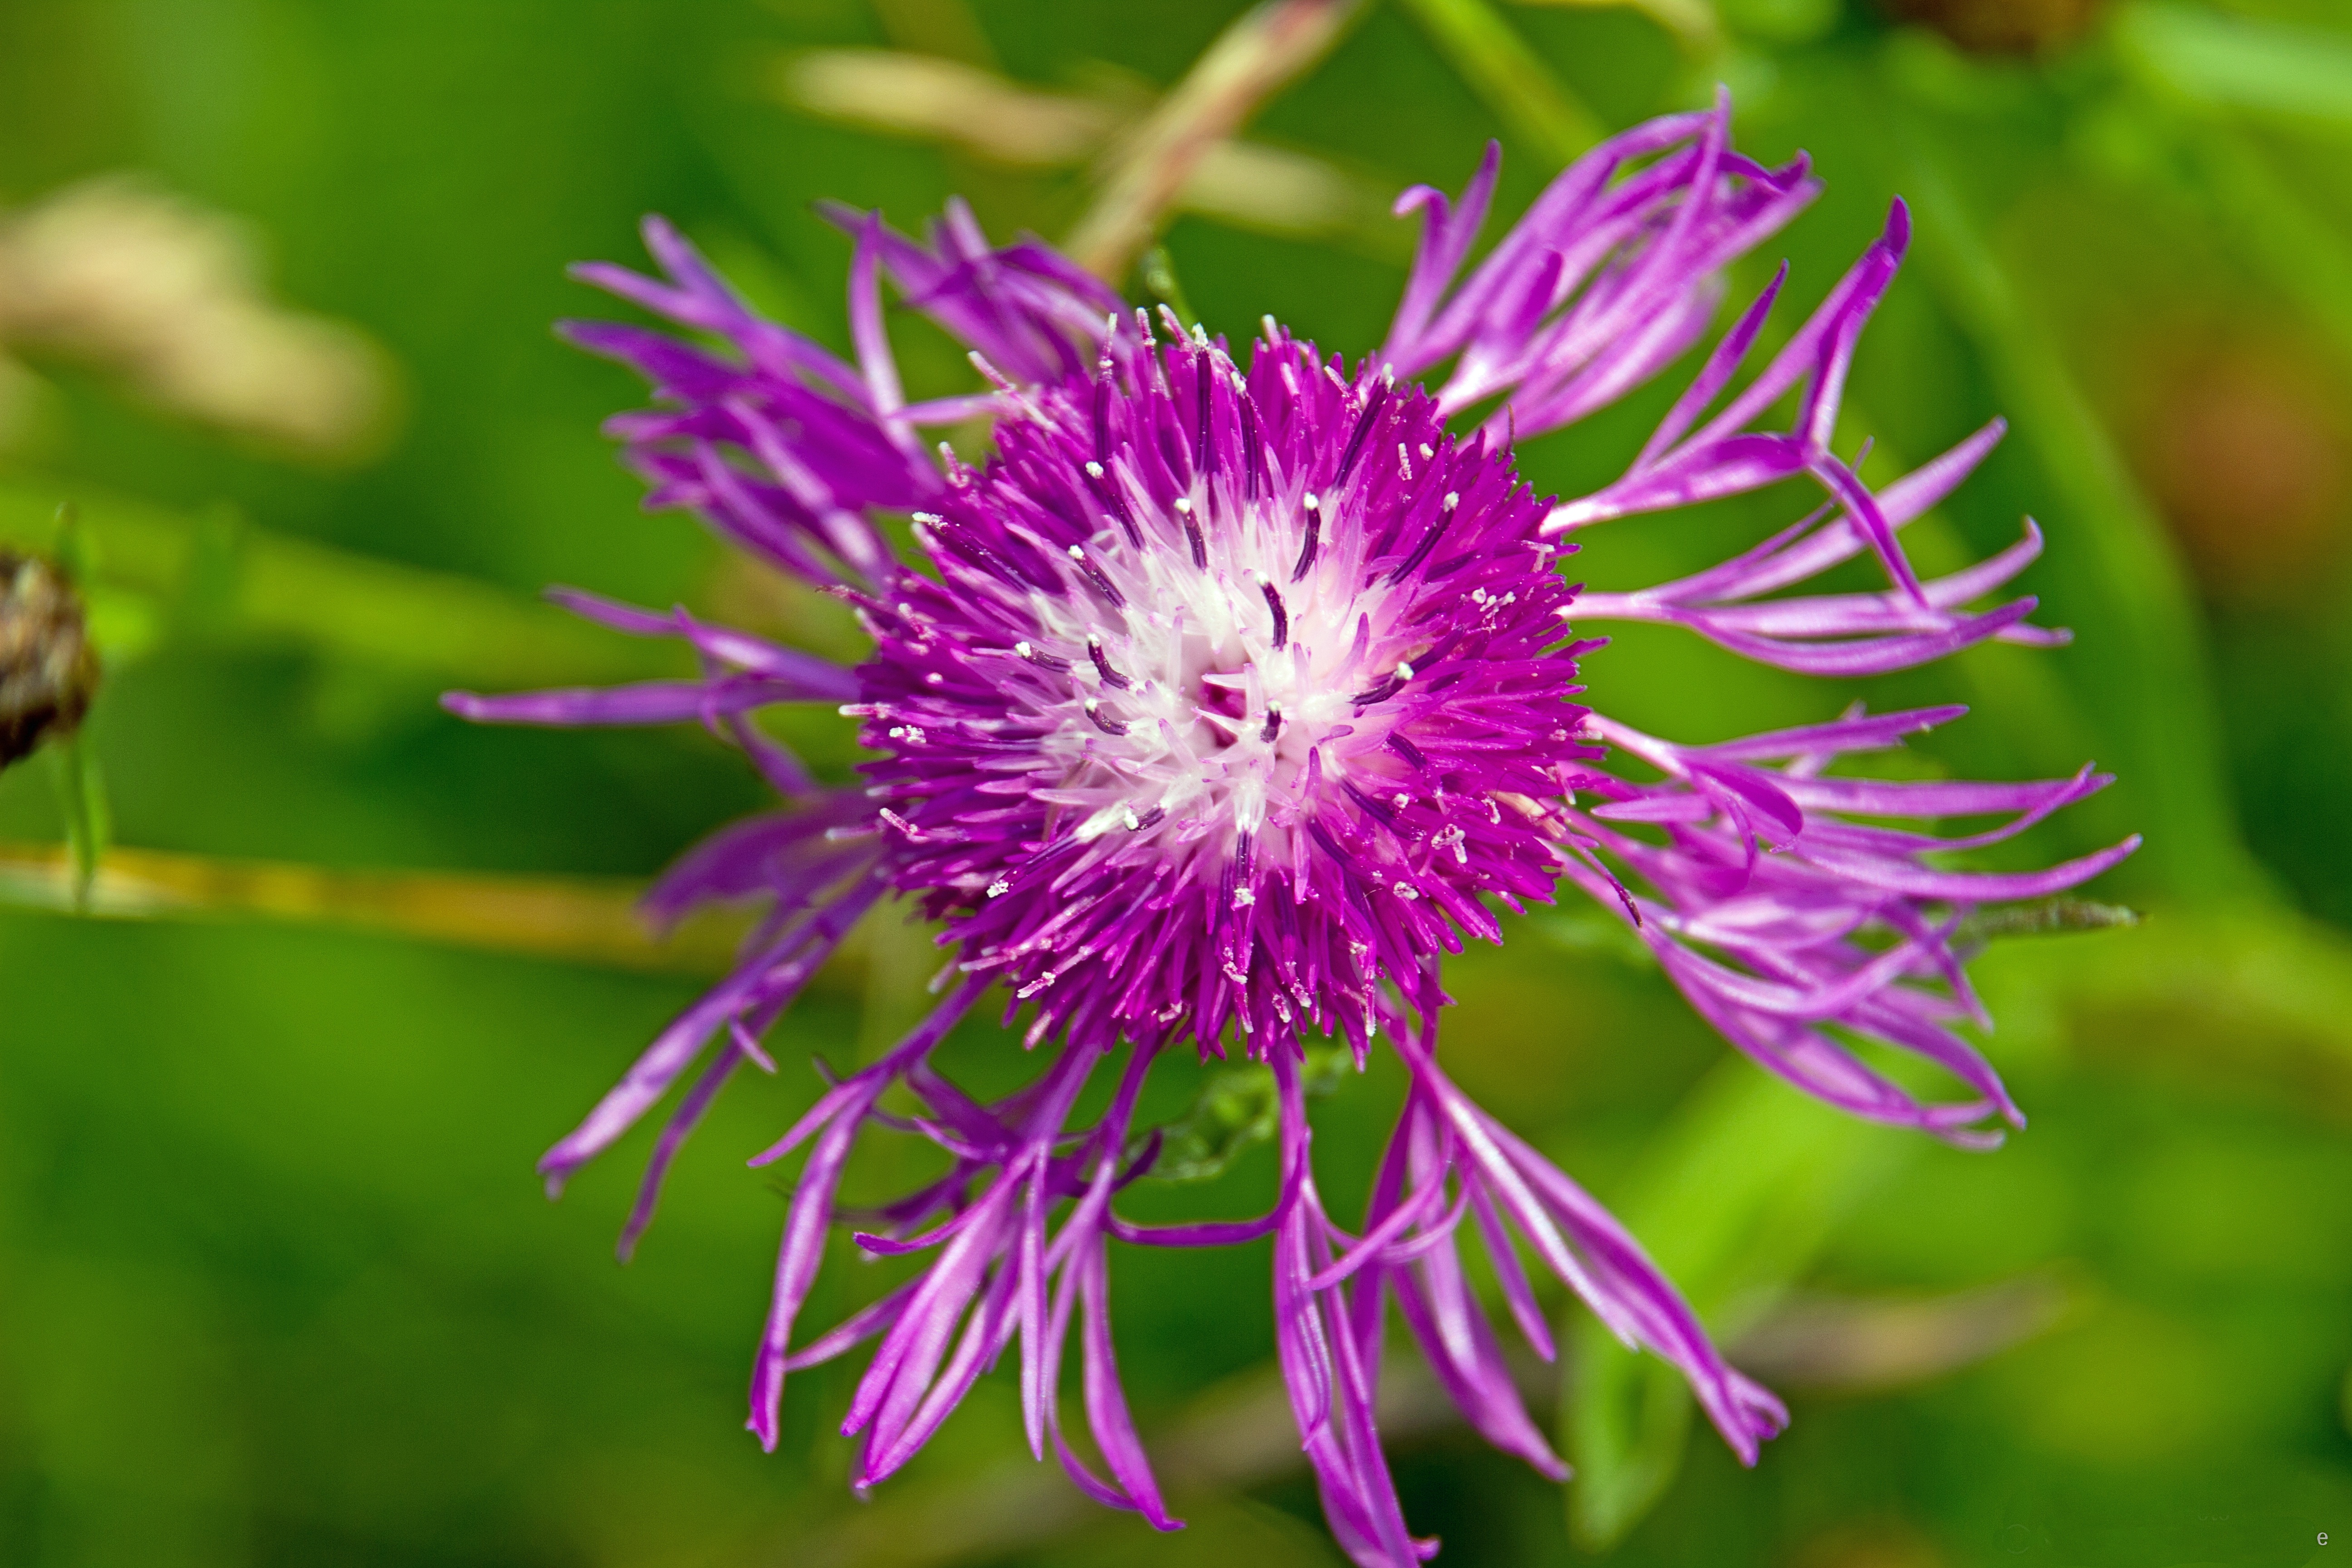
nature, blossom, plant, photography, meadow, flower, petal, herb, produce, botany, flora, wildflower, close up, thistle, macro photography, flowering plant, land plant, purple thistles